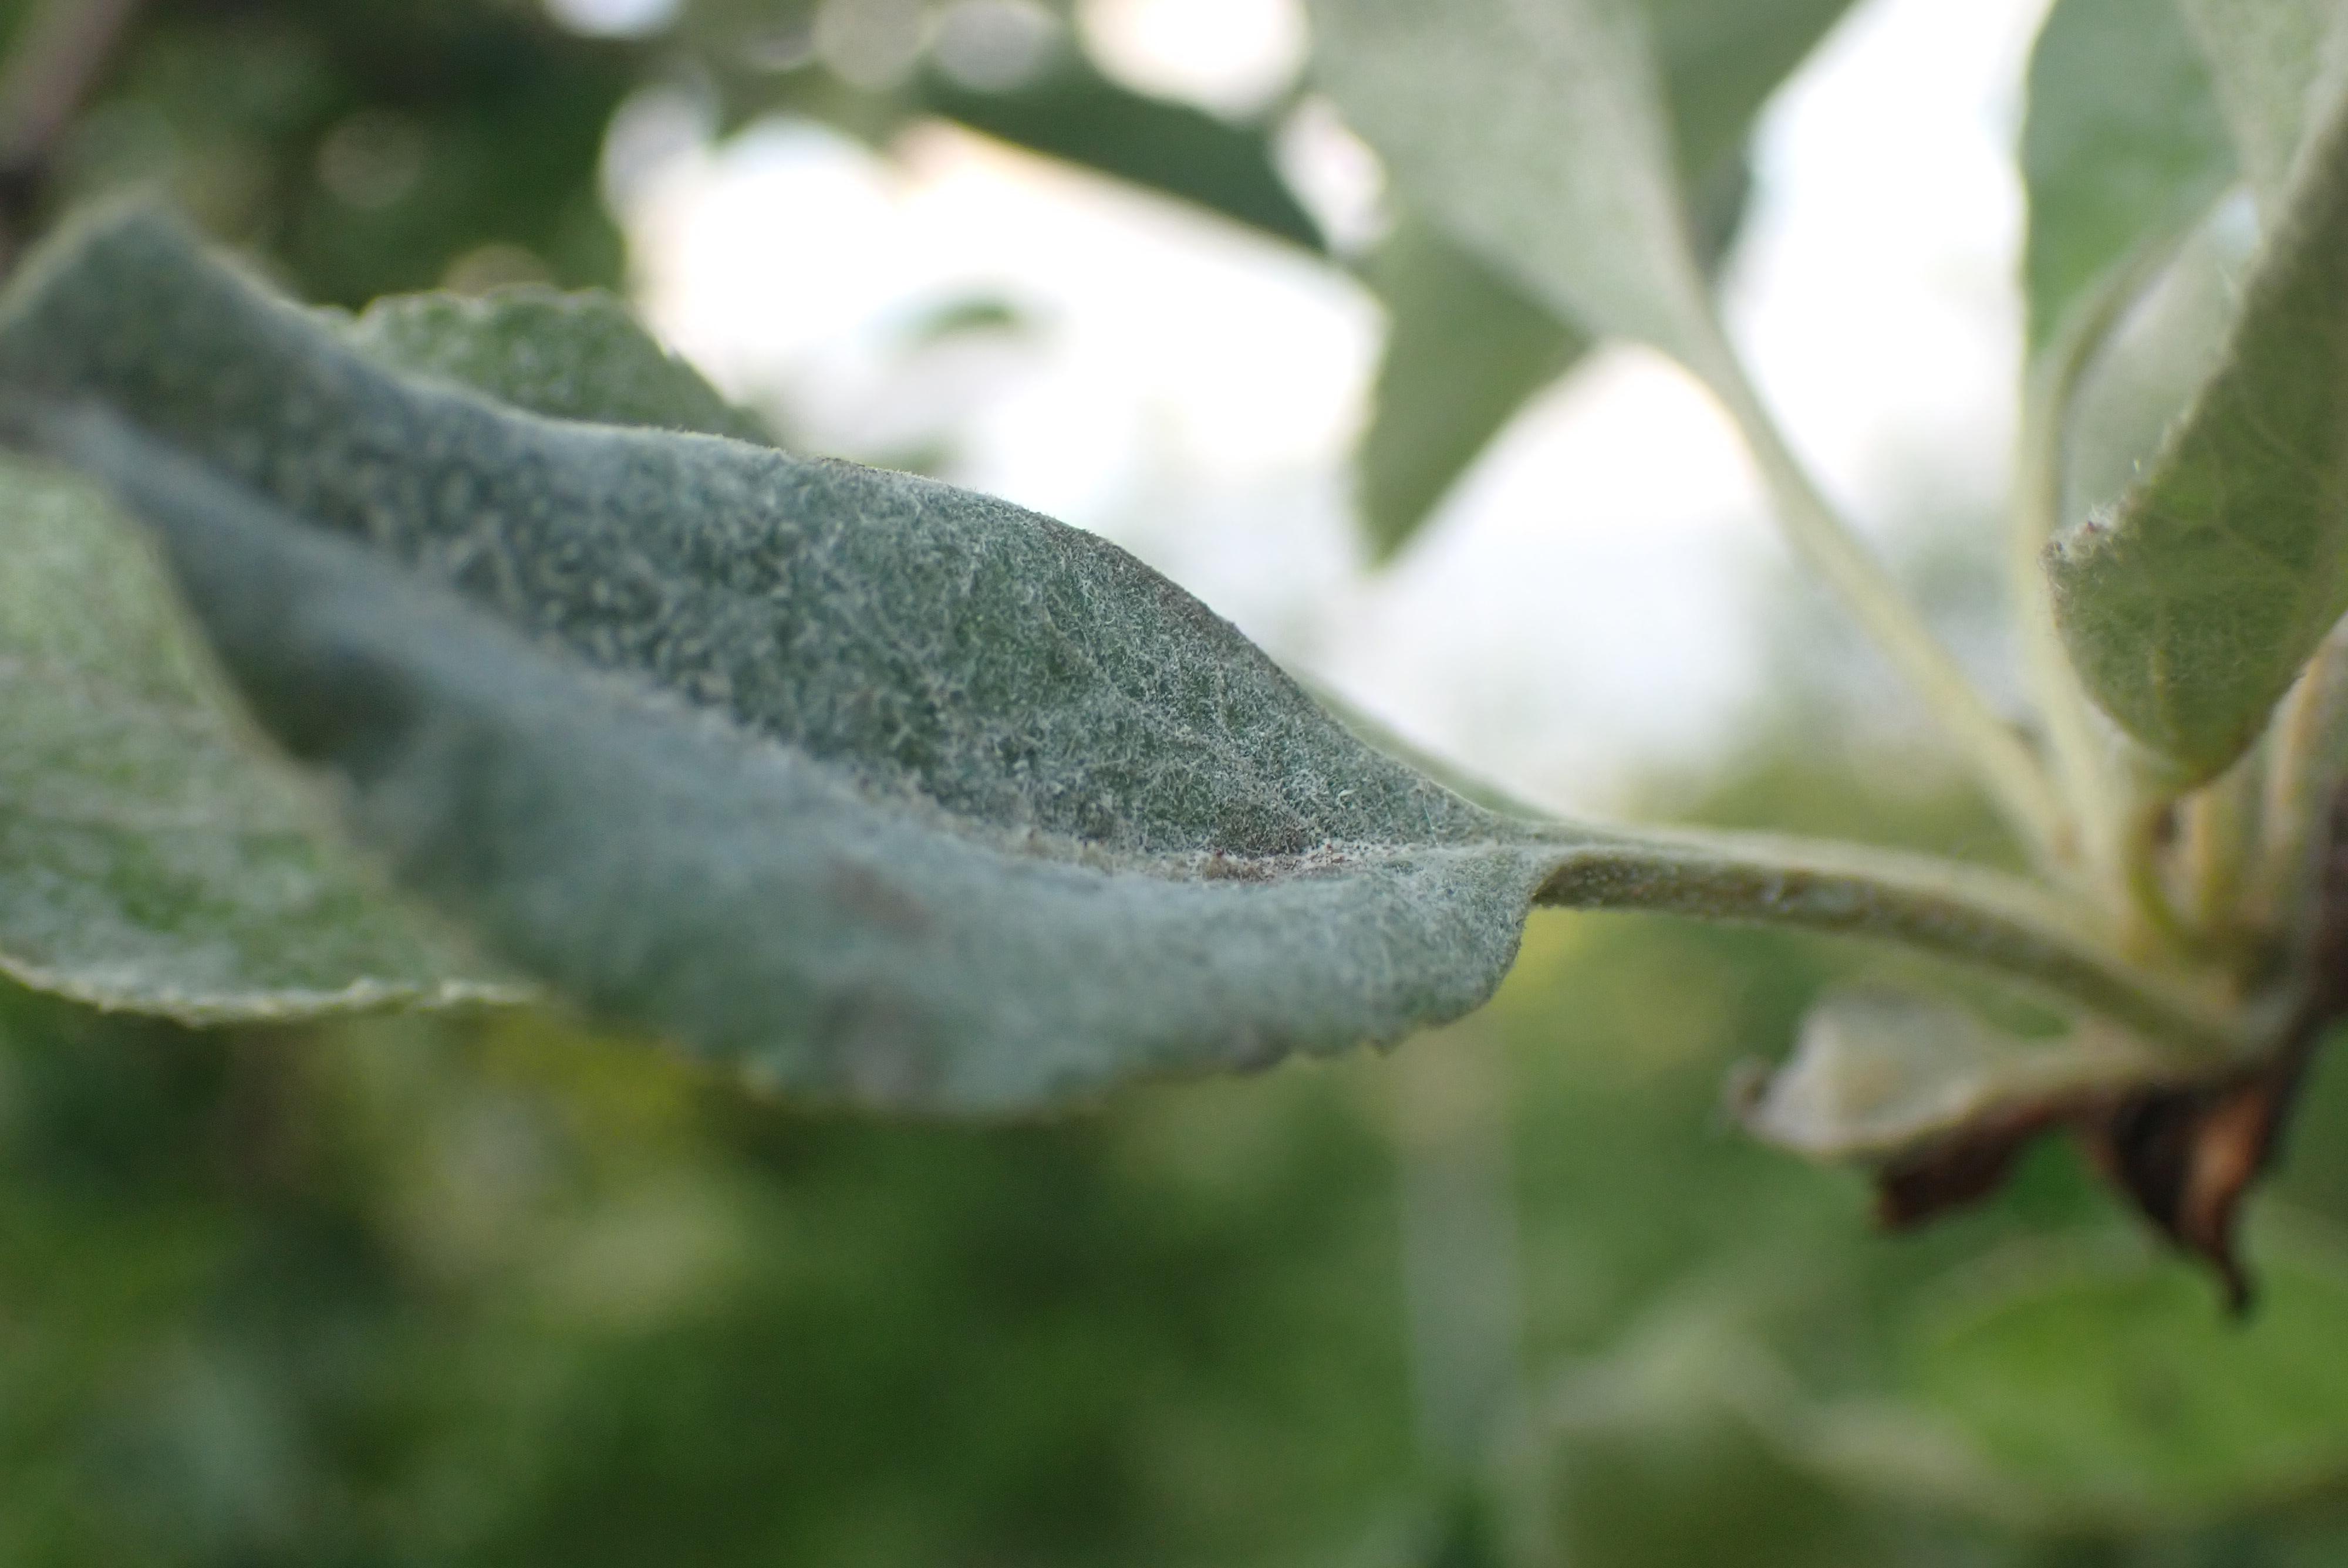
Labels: powdery_mildew